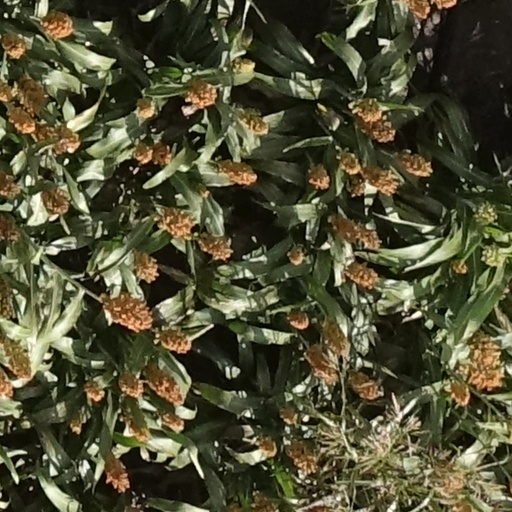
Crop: sorghum